Urban wildlife

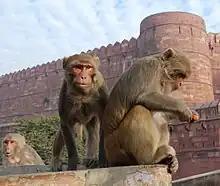
Rhesus macaques in Agra, northern India

In parts of India, monkeys, such as langurs, have been known to enter cities for food and cause havoc in food markets when they steal fruit from vendors.